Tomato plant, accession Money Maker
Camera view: tilt-top (135 deg); turntable rotation: 0 degrees
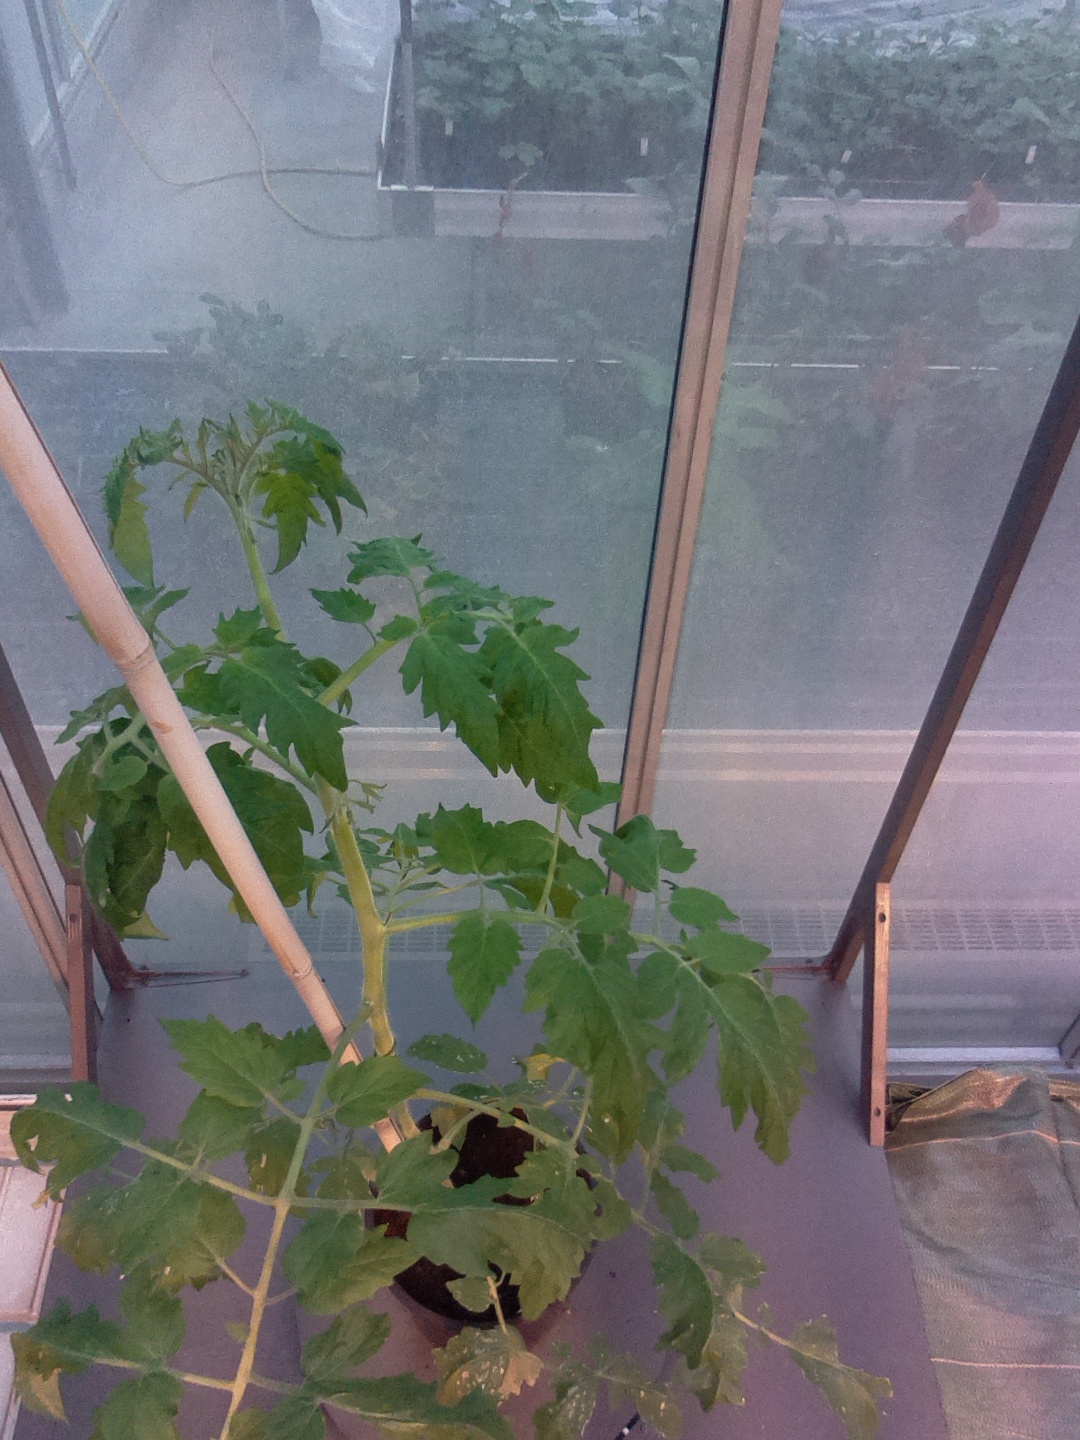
BBCH growth stage 64: 40%-50% of flowers open